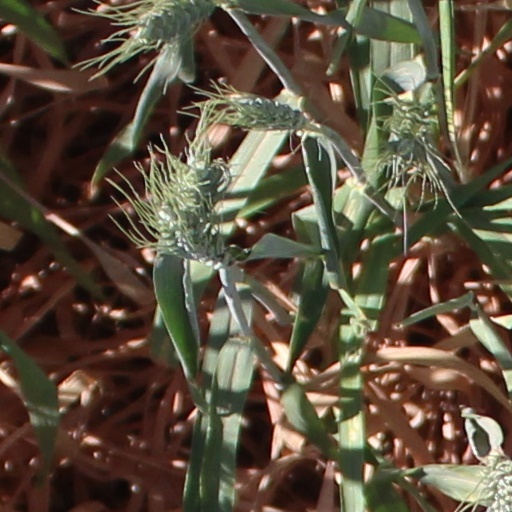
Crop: wheat